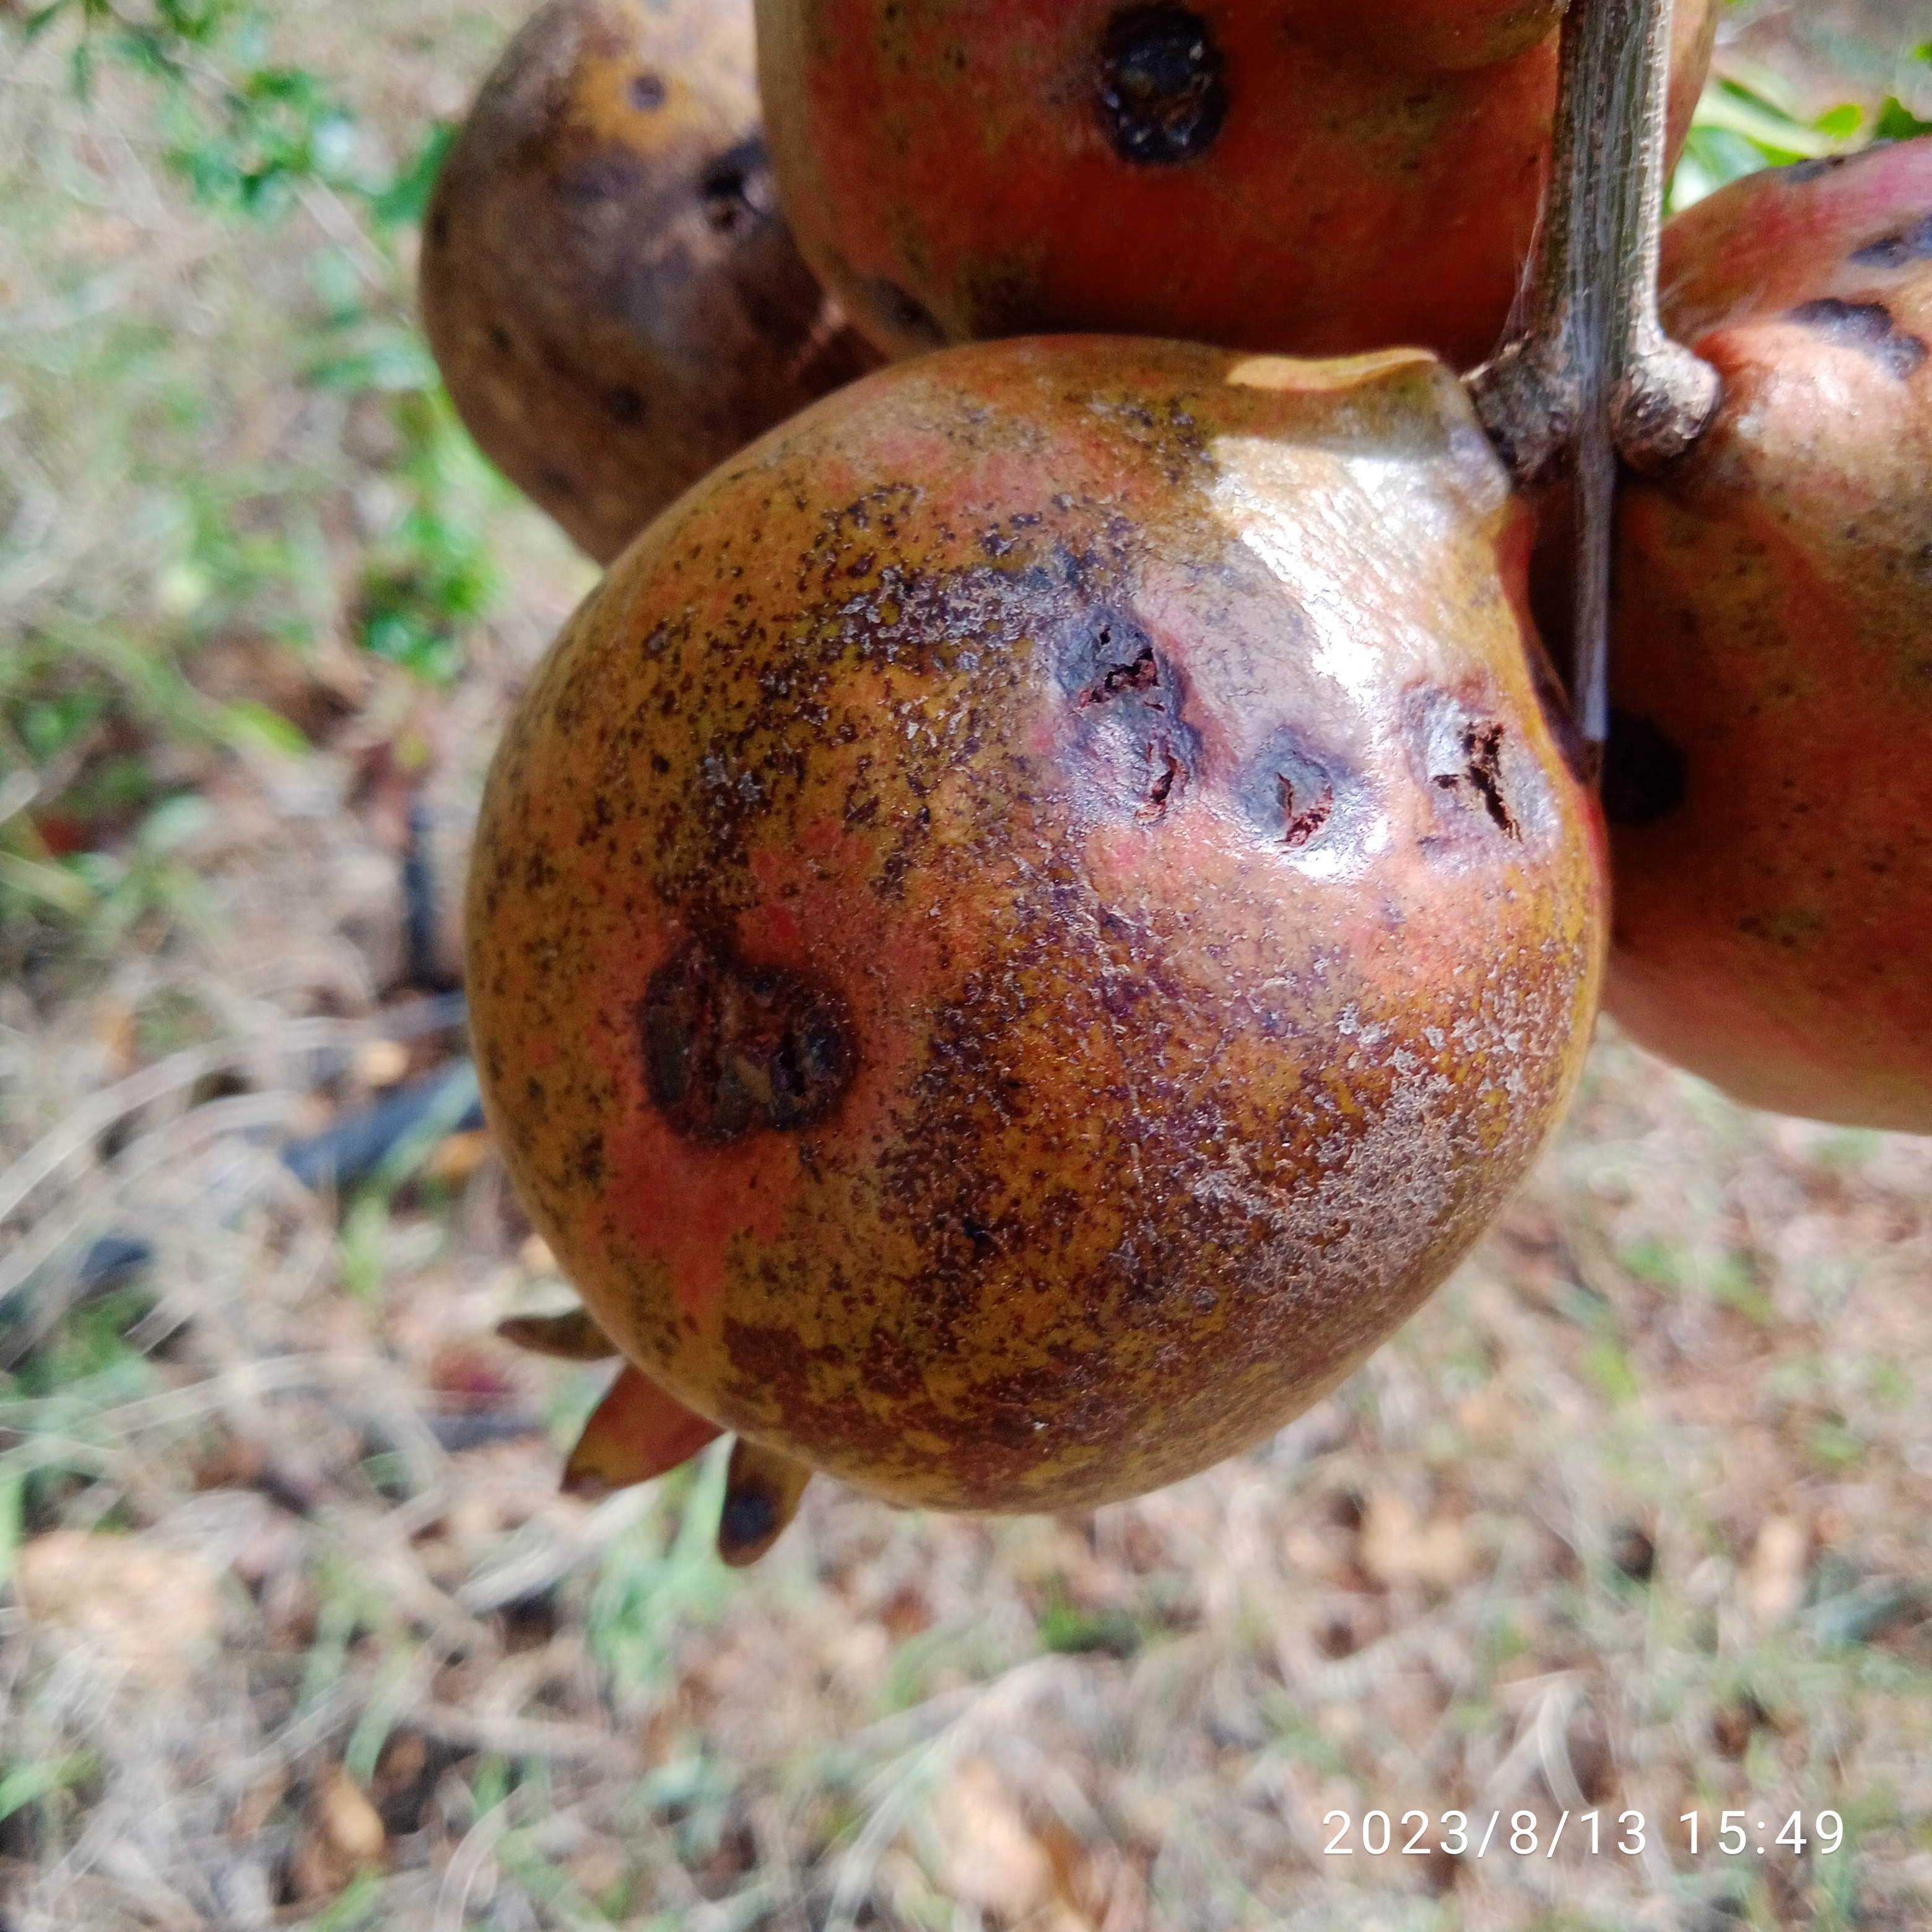
Label: Cercospora